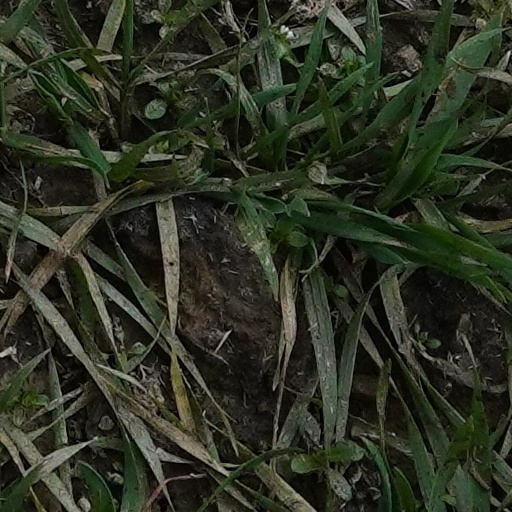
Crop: wheat